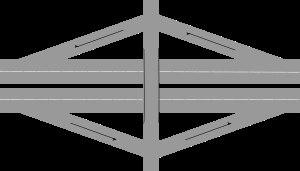
Une sortie est le point de rencontre entre une route secondaire et une autoroute. La route secondaire n'est pas au niveau de l'autoroute, il y a des bretelles qui la rejoignent. C'est plus sûr que d'avoir des feux tricolores tous les kilomètres.